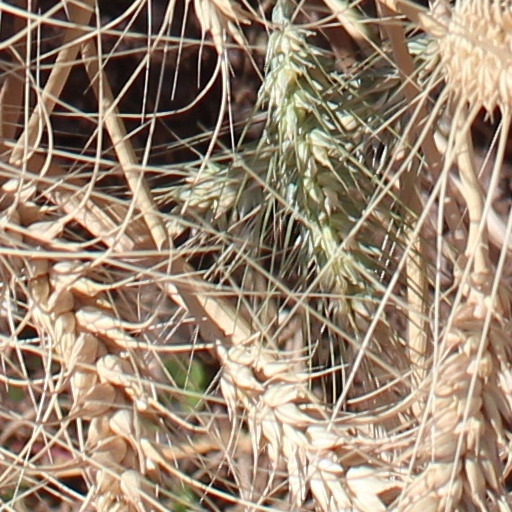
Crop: wheat